Charles Wheatstone

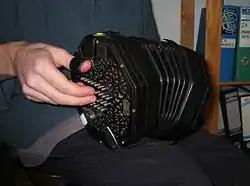
Wheatstone English concertina

Charles Wheatstone was born in Barnwood, Gloucestershire. His father, W. Wheatstone, was a music-seller in the town, who moved to 128 Pall Mall, London, four years later, becoming a teacher of the flute. Charles, the second son, went to a village school, near Gloucester, and afterwards to several institutions in London. One of them was in Kennington, and kept by a Mrs. Castlemaine, who was astonished at his rapid progress. From another he ran away, but was captured at Windsor, not far from the theatre of his practical telegraph. As a boy he was very shy and sensitive, liking to retreat into an attic, without any other company than his own thoughts.